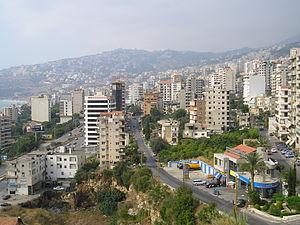
Jounieh est une ville côtière du Liban, située à 20 km au nord de Beyrouth. Elle s'étale autour d'une baie de 4 km sous un promontoire montagneux s'élevant à pic jusqu’à 550 mètres. Habitée principalement par des chrétiens maronites, elle fut pendant la guerre du Liban une ville refuge pour une grande partie de cette population protégée par les Phalanges libanaises chrétiennes.